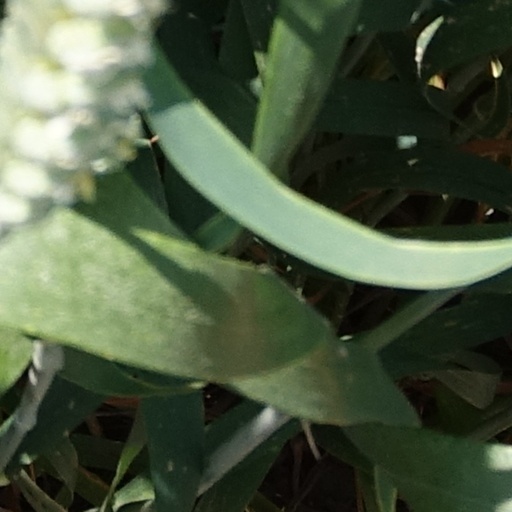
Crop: wheat